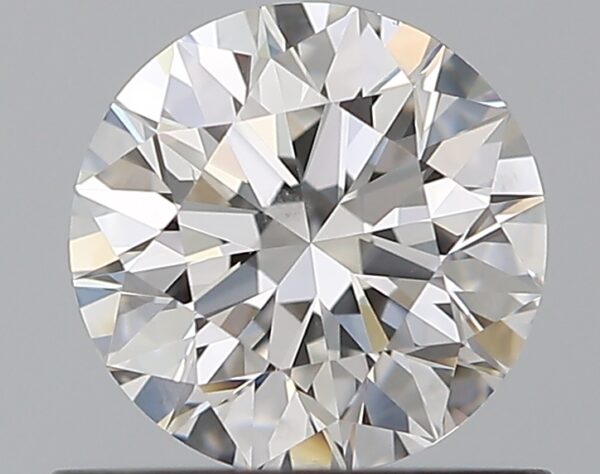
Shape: round
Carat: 0.65
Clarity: SI1
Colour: E
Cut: EX
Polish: EX
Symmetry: EX
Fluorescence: N
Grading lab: GIA
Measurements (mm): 5.52 x 5.56 x 3.46